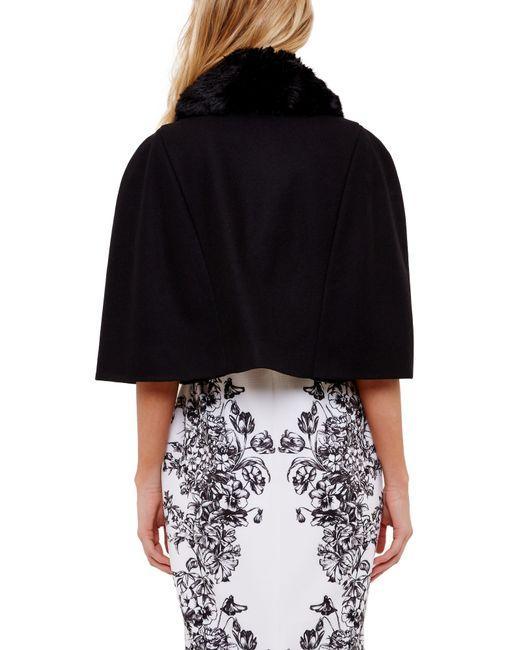
Weißes Kleid mit Blumenmotiven auf dem Rücken